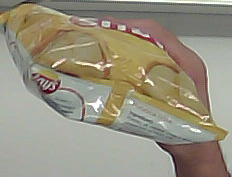
Product: lays_classic